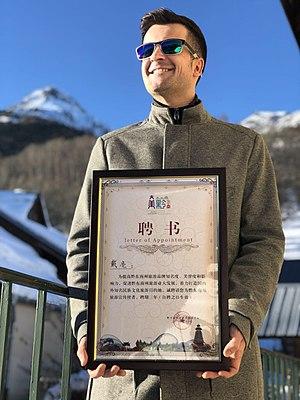
Dantès Dai Liang dans les Alpes Françaises en décembre 2017(Saint Colomban des Villards) pose avec un document officiel du gouvernement du Qiandongnan, Chine
Dantès, ou Dai Liang 戴亮 en chinois mandarin, de son vrai nom Christophe Hisquin, né le 1ᵉʳ juin 1978 à Voiron, est un auteur compositeur interprète français. Il est également présentateur ou Maître de cérémonie trilingue et écrivain.